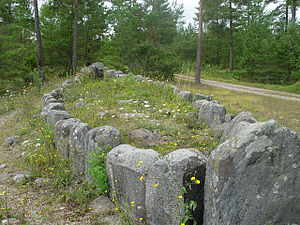
Skibssætning
Tjelvars grav på Gotland.
En skibssætning er en skibsformet gravform, der blev brugt i bronzealderen, jernalderen og i vikingetiden. En skibssætning er en spidsoval stensætning, der kan danne rammen om en grav inden for skibssiderne eller være et mindesmærke for en død.